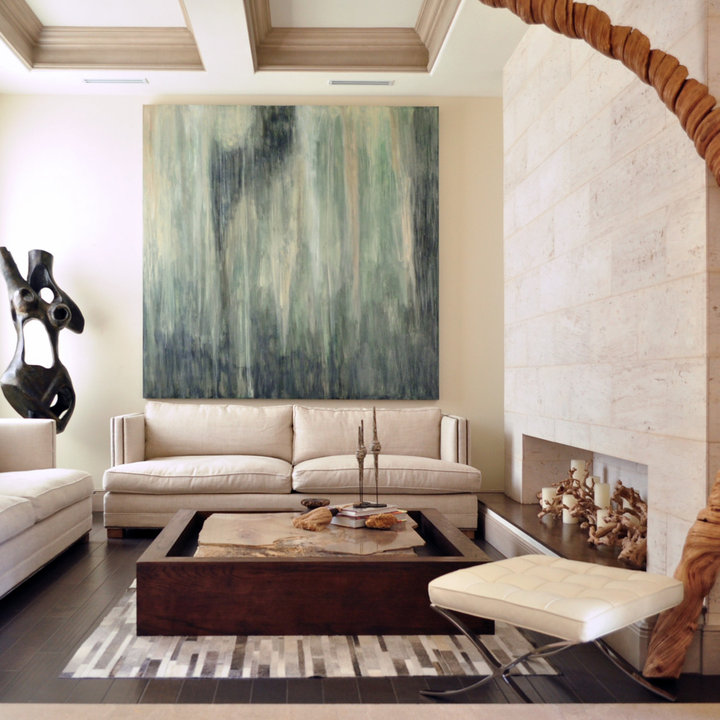
Style: ArtDeco